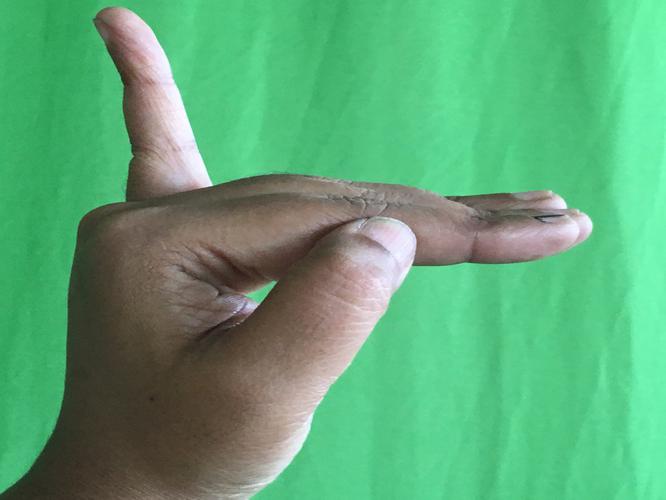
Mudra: Hamsapaksha
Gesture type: double_hand